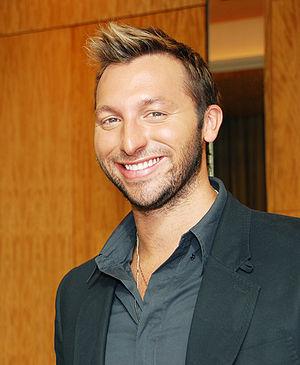
Le sport australien est populaire et répandu. Le nombre de participations et de spectateurs est plus élevé que dans les autres pays, en comparaison avec la densité de la population. On en voit la preuve lors des Jeux olympiques et lors des Jeux du Commonwealth, mais aussi dans les autres évènements sportifs internationaux, particulièrement dans les sports d'eau et les sports collectifs. Le climat et l'économie australienne permettent en effet aux Australiens d'avoir des conditions idéales pour participer à de nombreux sports, mais aussi pour aller les voir en tant que spectateur.
Ian James Thorpe, médaillé de l'ordre d'Australie, né le 13 octobre 1982 à Sydney, est un nageur australien. Il est, avec cinq titres olympiques, l'Australien ayant remporté le plus de médailles d'or olympiques. De plus, ses onze médailles d'or aux championnats du monde en font le deuxième nageur le plus titré dans cette compétition, derrière l'Américain Michael Phelps. Surnommé « Thorpedo » en anglais ou la « torpille » en français, il est l'un des deux nageurs à avoir reçu à quatre reprises le titre de nageur de l'année, récompense décernée par le mensuel américain Swimming World Magazine et fut nommé nageur australien de l'année de 1999 à 2003. Ses exploits sportifs, sa générosité caritative et son image intègre ont fait de lui le sportif le plus populaire d'Australie, un succès qui se traduit en 2000 lorsqu'il est officiellement nommé Australien de l'année.